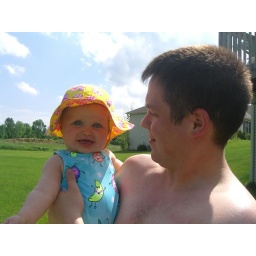
so cute in the hat